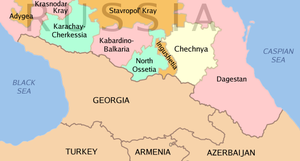
Republikken Tjetjenien / Geografi
Engelsksproget kort over Kaukasusområdet. Tjetjenien er angivet som Chechnya.
Republikken Tjetjenien er en af 21 autonome republikker i Den Russiske Føderation. Tjetjenien ligger i det nordlige Kaukasus.